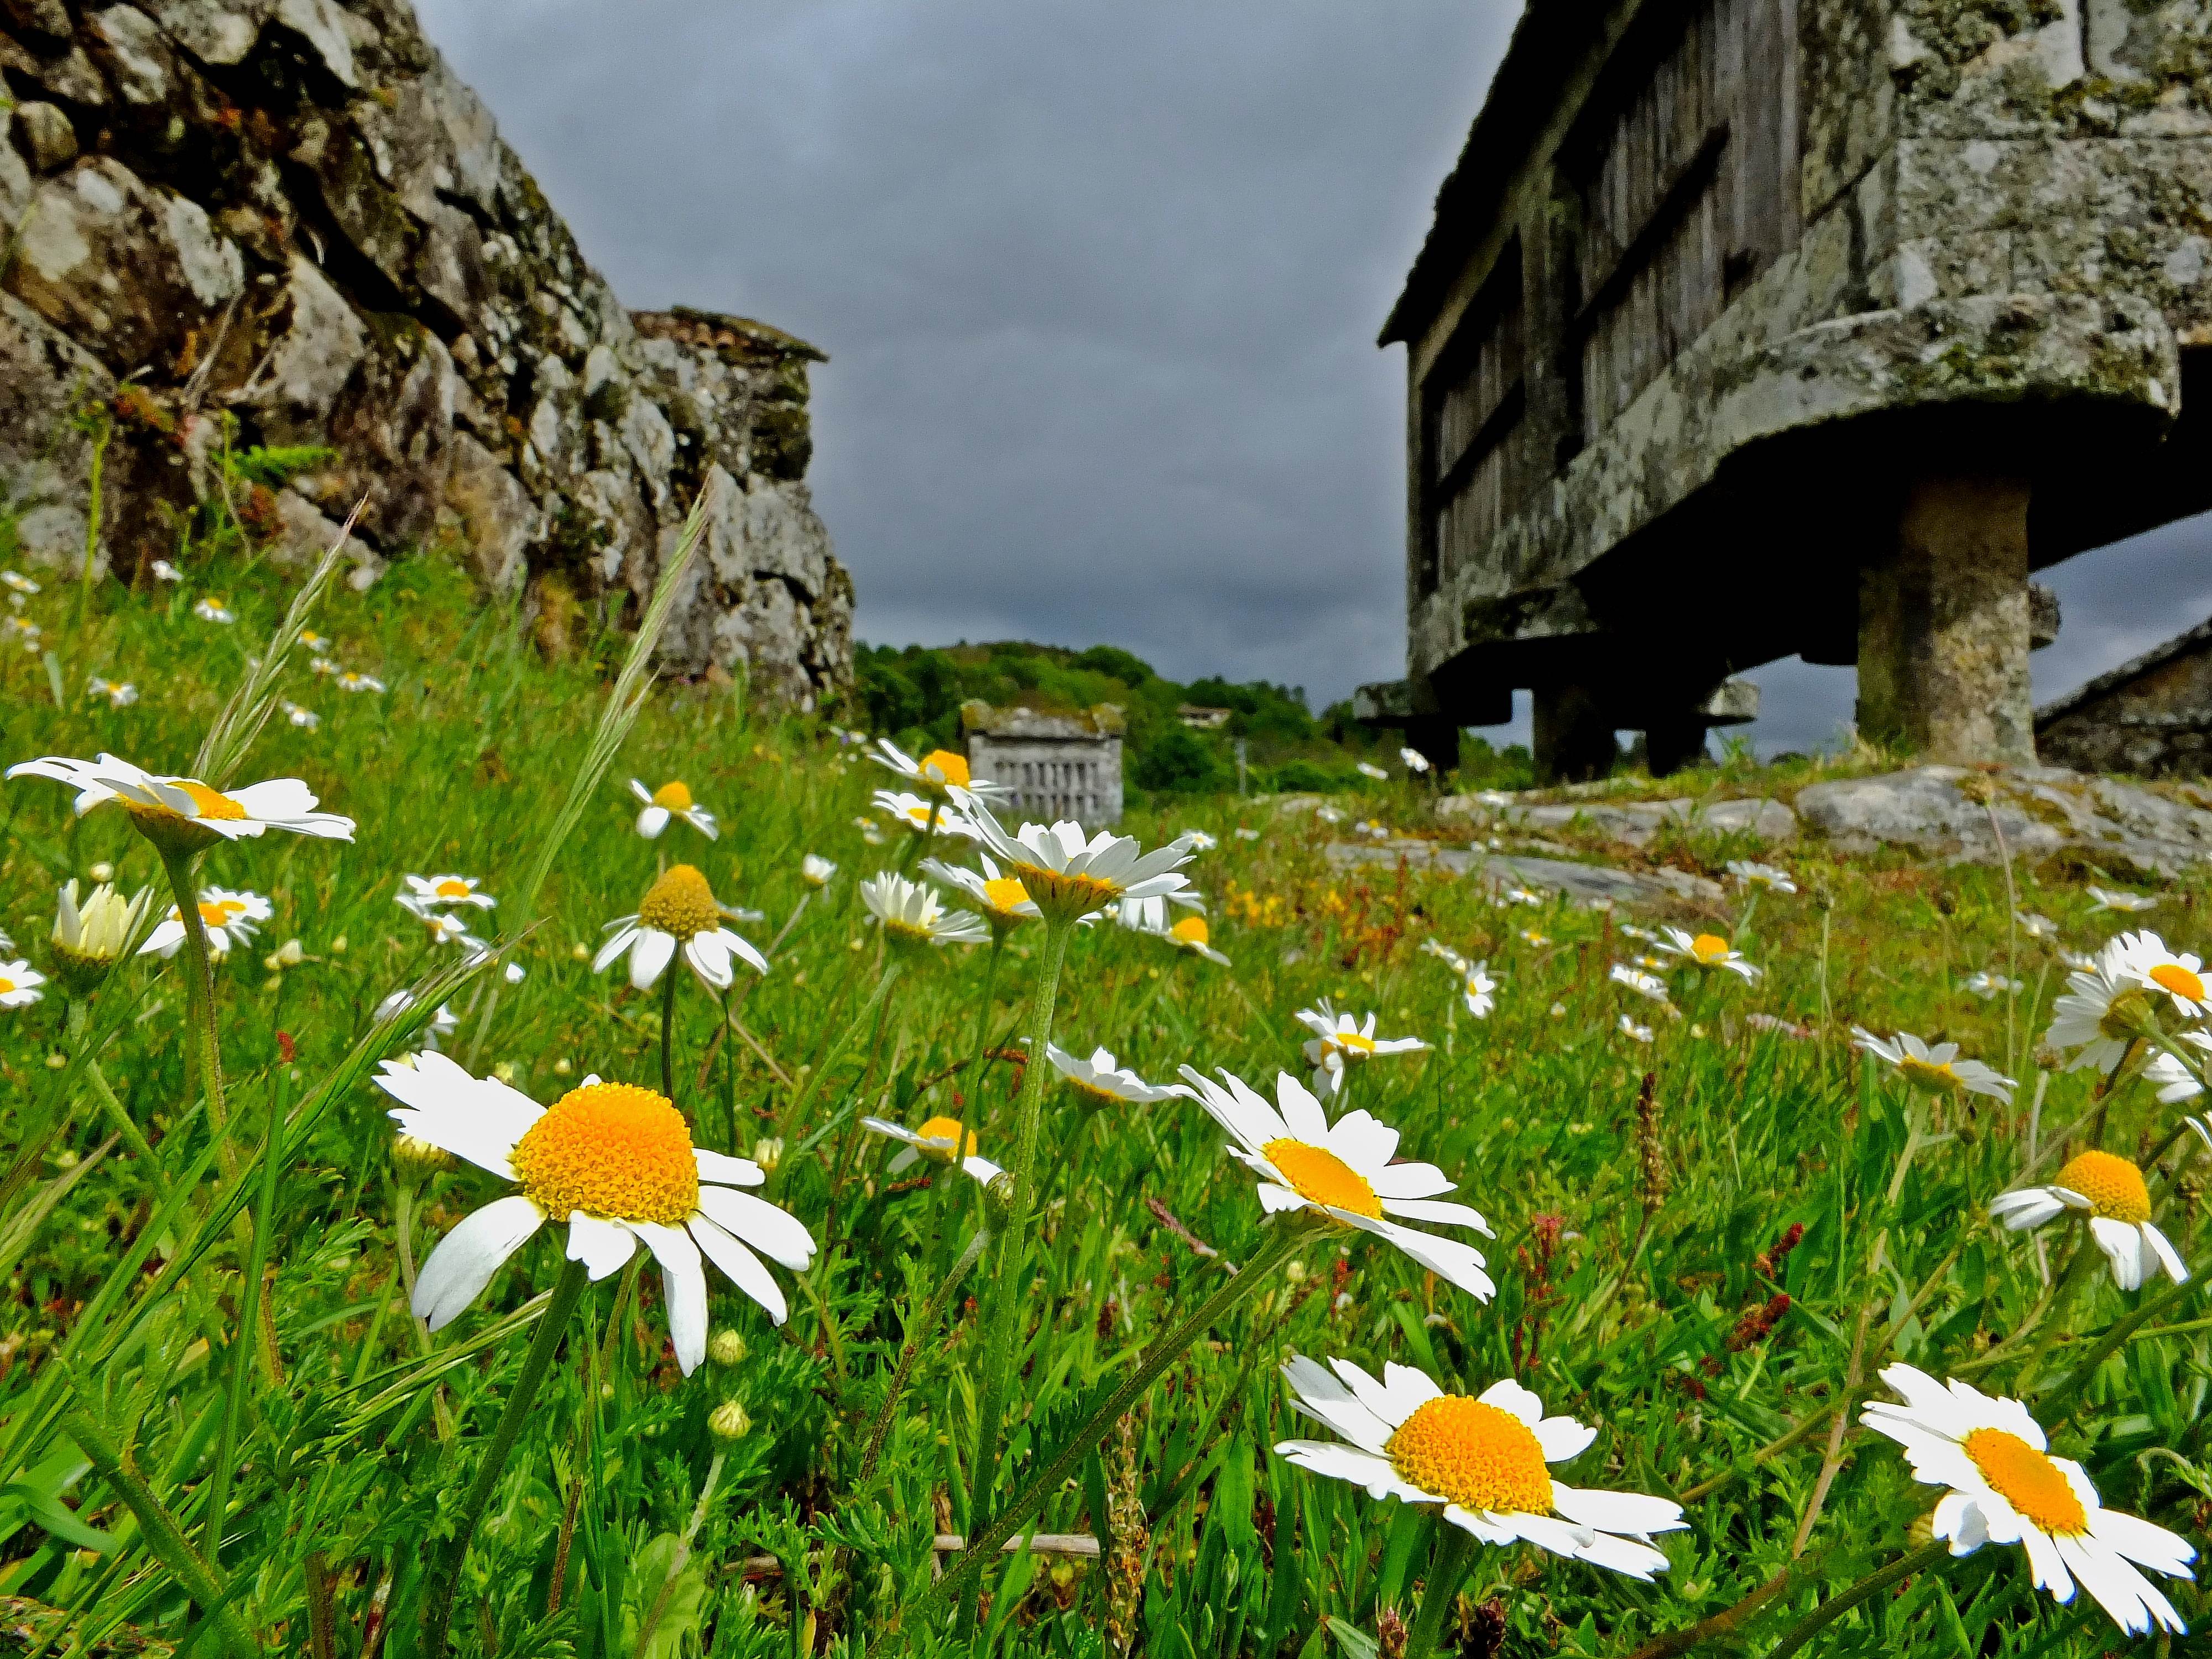
landscape, nature, grass, plant, meadow, leaf, flower, autumn, flora, wildflower, spain, galicia, paisajes, horreo, ecosystem, espana, ggl1, gaby1, canastro, fujifilmxs1